History of yellow fever

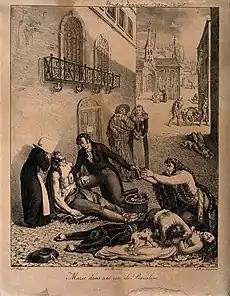
The outbreak of yellow fever in Barcelona in 1821

The evolutionary origins of yellow fever are most likely African. Phylogenetic analyses indicate that the virus originated from East or Central Africa, with transmission between primates and humans, and spread from there to West Africa. The virus as well as the vector "Aedes aegypti", a mosquito species, were probably brought to the western hemisphere and the Americas by slave trade ships from Africa after the first European exploration in 1492. However, some researchers have argued that yellow fever might have existed in the Americas during the pre-Columbian period as mosquitoes of the genus "Haemagogus", which is indigenous to the Americas, have been known to carry the disease.